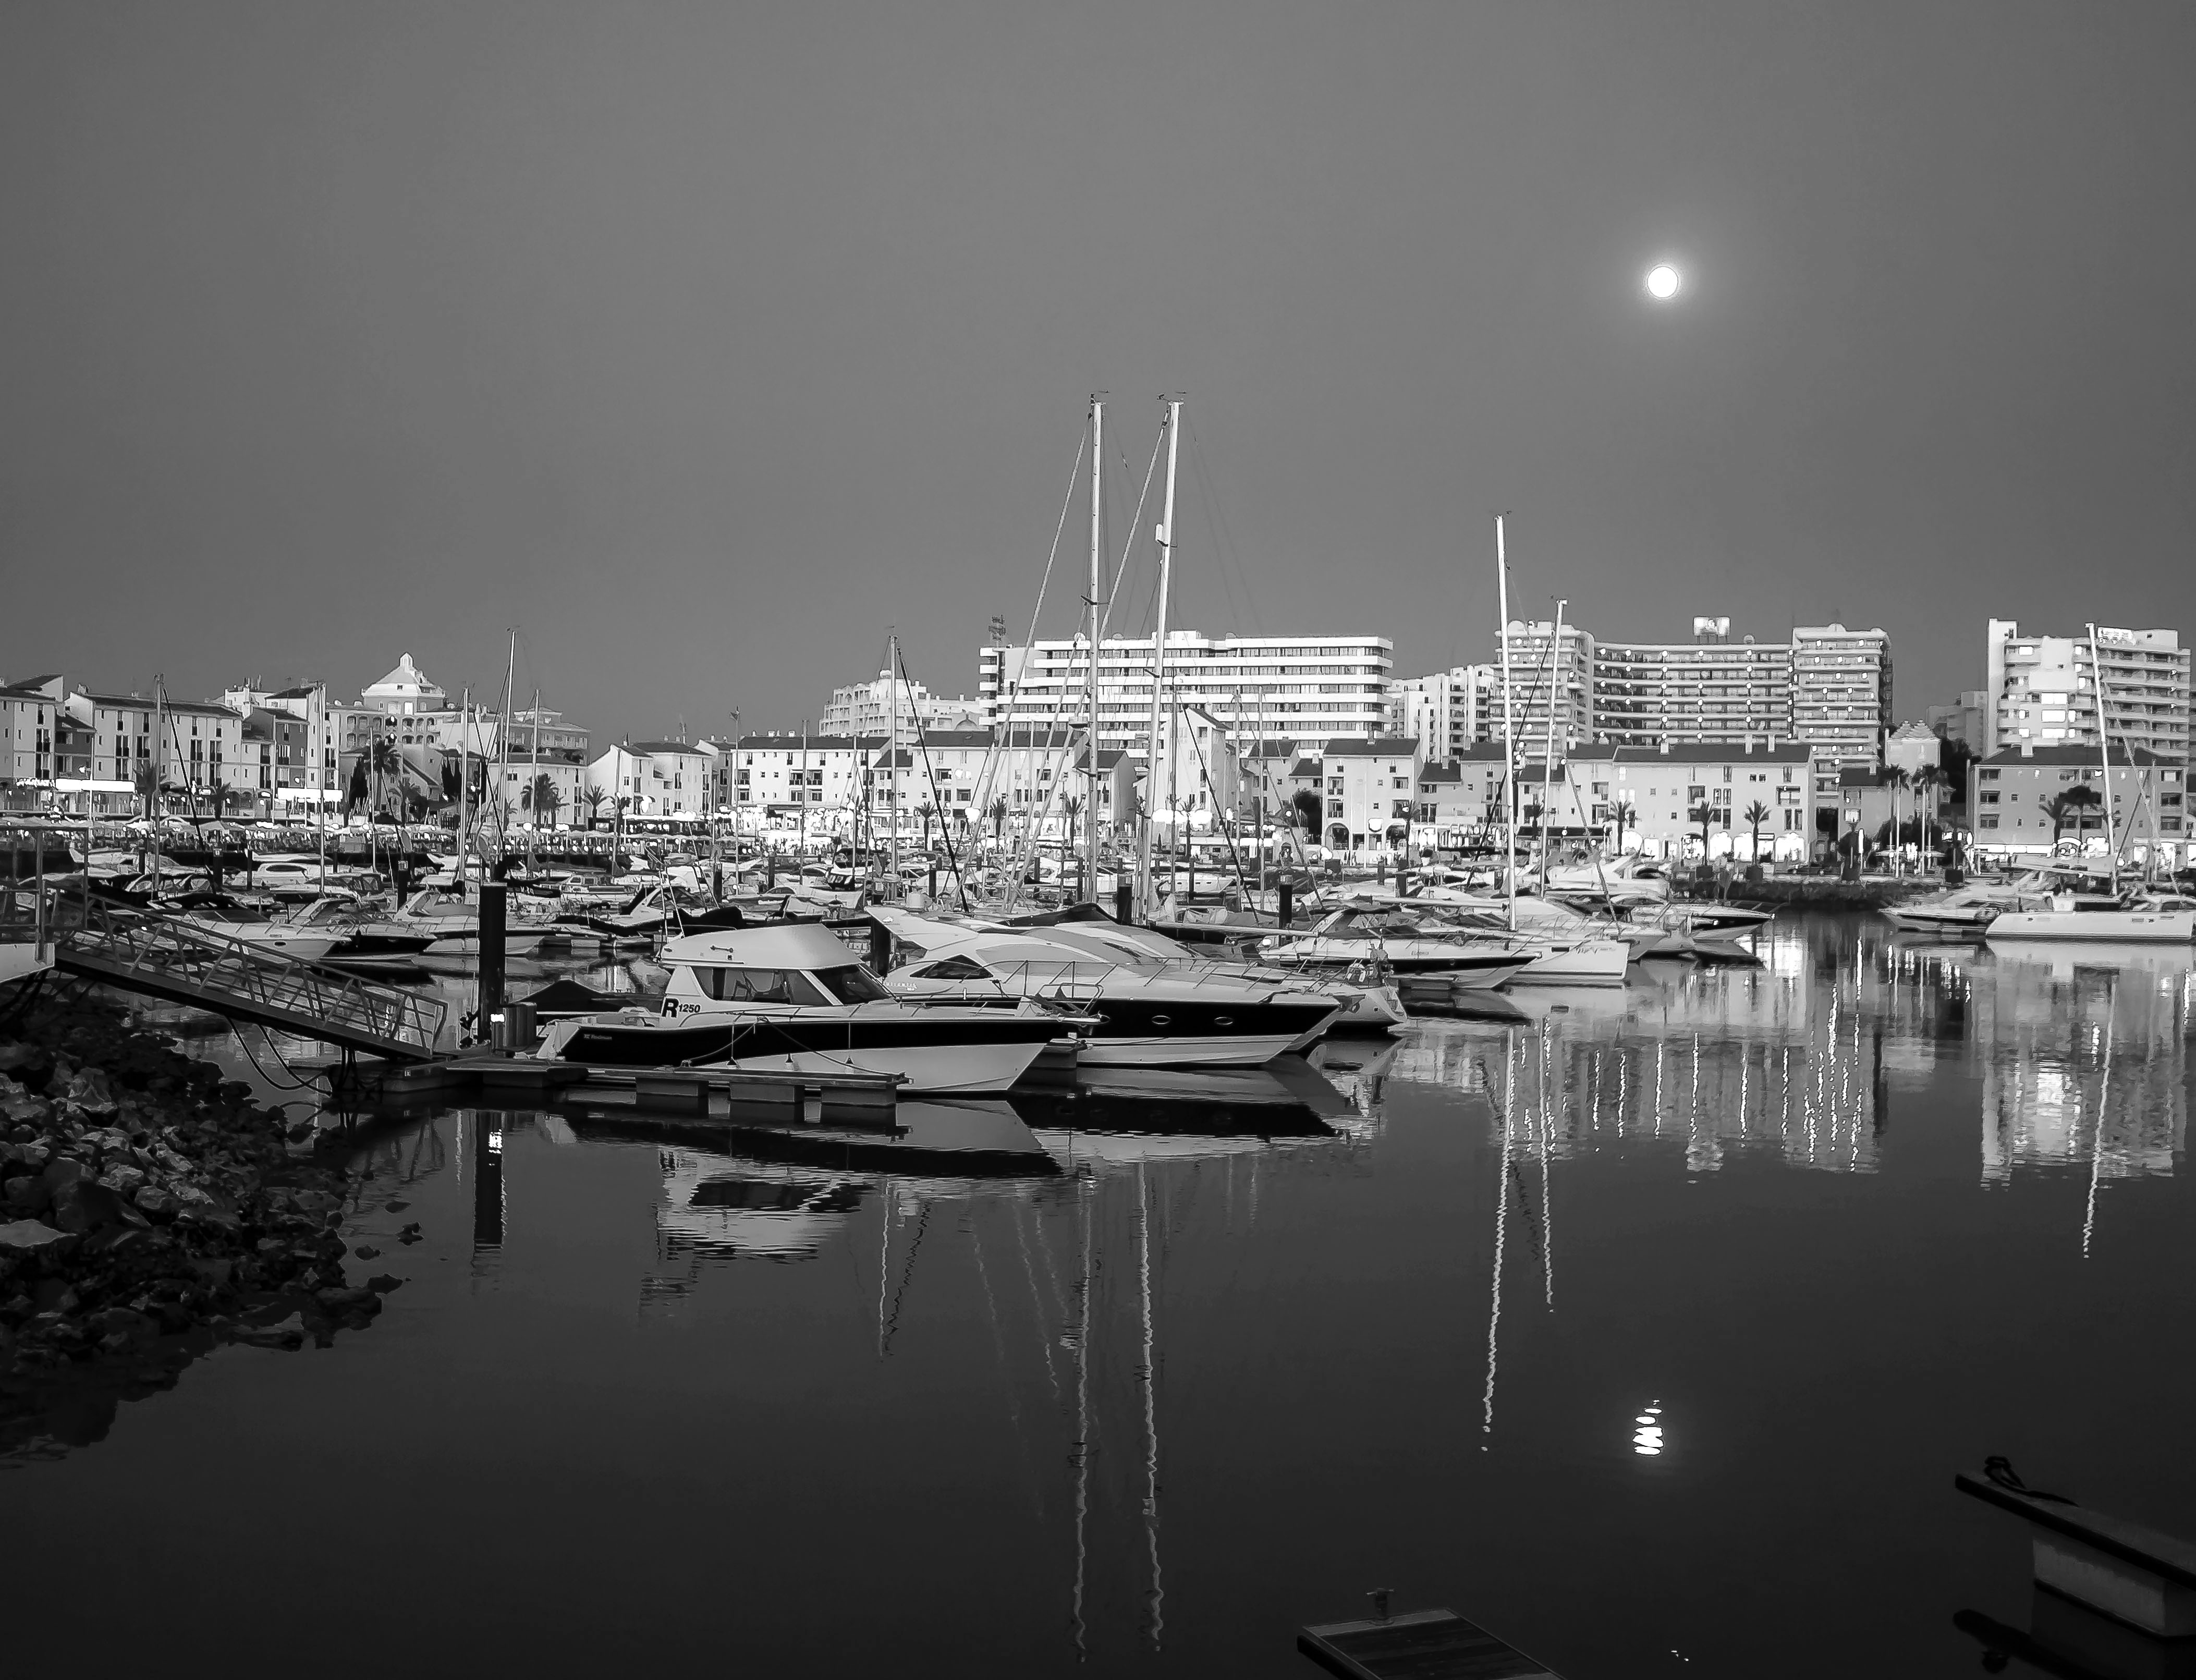
sea, horizon, dock, black and white, skyline, night, photography, city, cityscape, dusk, reflection, vehicle, harbor, marina, port, monochrome, monochrome photography, atmospheric phenomenon, human settlement